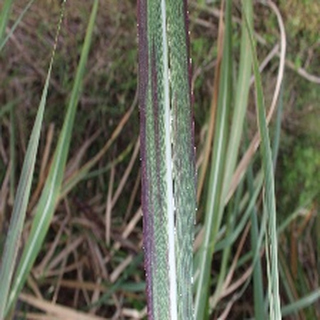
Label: sugarcane_bacterial_blight